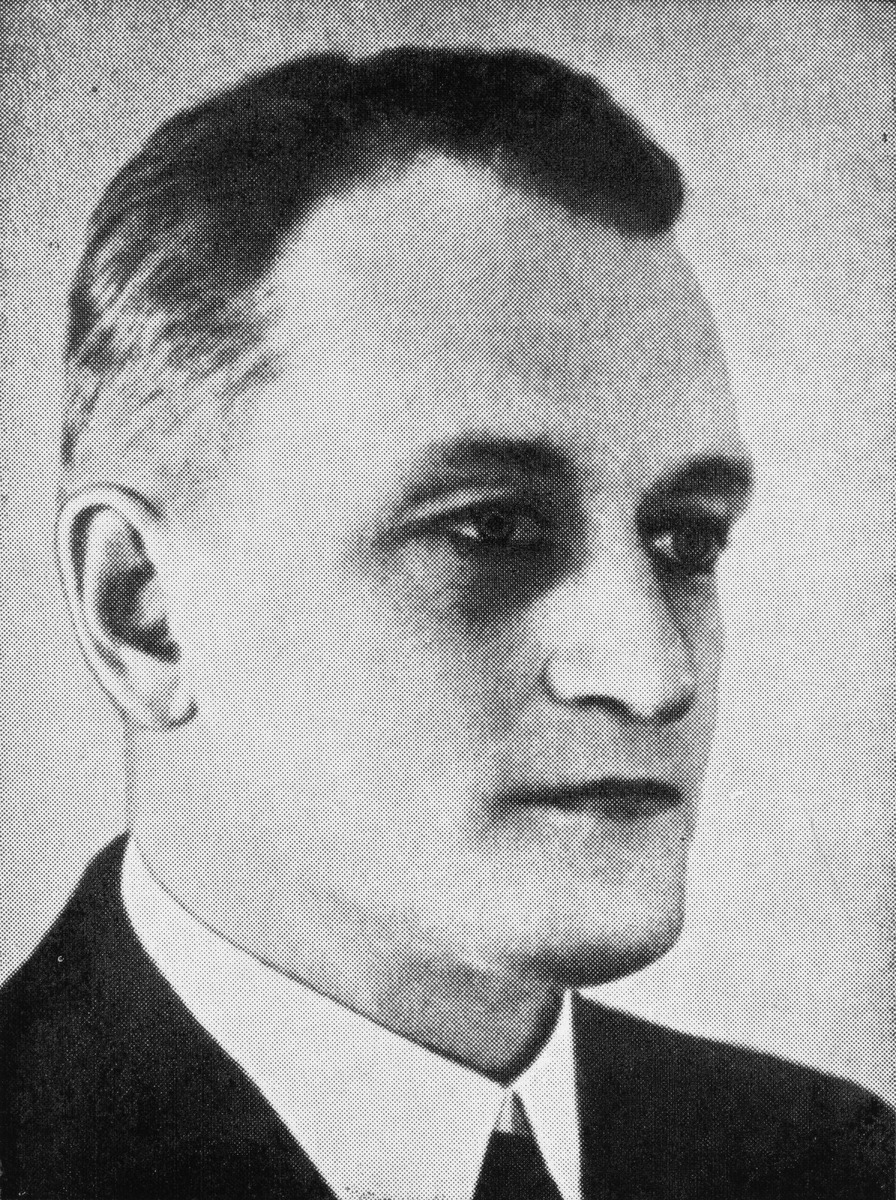
Aarne Heliö, Maaseudun Tulevaisuuden johtokunnan jäsen vuonna 1925.
Aarne Heliö, a member of the board of directors of Maaseudun Tulevaisuus, a Finnish newspaper, in 1925.
sisällön kuvaus: Fil. maisteri Aarne Heliö oli Maataloustuottajain Keskusliiton MTK:n yleisosaston sihteeri 1930 - 1941 ja sanomalehti Maaseudun Tulevaisuuden johtokunnan jäsen vuonna 1925. Kohopainossa tehty vedos kuvalaatasta. content description: Aarne Heliö was the secretary of the general department of MTK, the Central Union of Agricultural Producers and Forest Owners in Finland, 1930 - 1941 and a member of the board of directors of Maaseudun Tulevaisuus, a Finnish newspaper, in 1925. A print made by letterpress printing from a metal printing plate.
Vuosi: 1900
Paikka: , Suomi, Suomi
Aiheet: Heliö, Aarne; MTK; Maataloustuottajain Keskusliitto; sanomalehti Maaseudun Tulevaisuus; painaminen; kemigrafia; painolaatat; kuvalaatat; autotypiat; rasterilaatat; kuvanvalmistus; painokuvat; painolaatta; kuvalaatta; graafinen ala; graafinen teollisuus; henkilöt; kasvokuva; kirjapainoala; kirjapainotaito; kirjapainotekniikka; kohopaino; painomenetelmät; painotekniikka; painotuotteet; sanomalehdet; valokuvat; yksin; profiili; The Central Union of Agricultural Producers and Forest Owners; Maaseudun Tulevaisuus newspaper; printing; relief printing; typographic printing; letterpress printing; chemigraphy; metal printing plates; engravings; engraved plates; photoengravings; etchings; photo-etched plates; cuts; blocks; halftones; illustration technology; newspaper illustrations; images; prints; impressions; photograps; persons